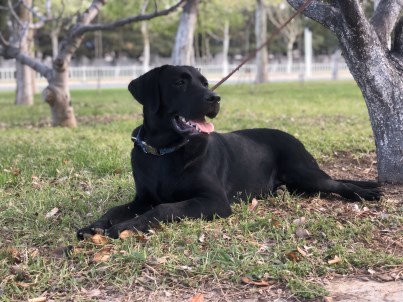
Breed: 3580-n000122-Labrador_retriever